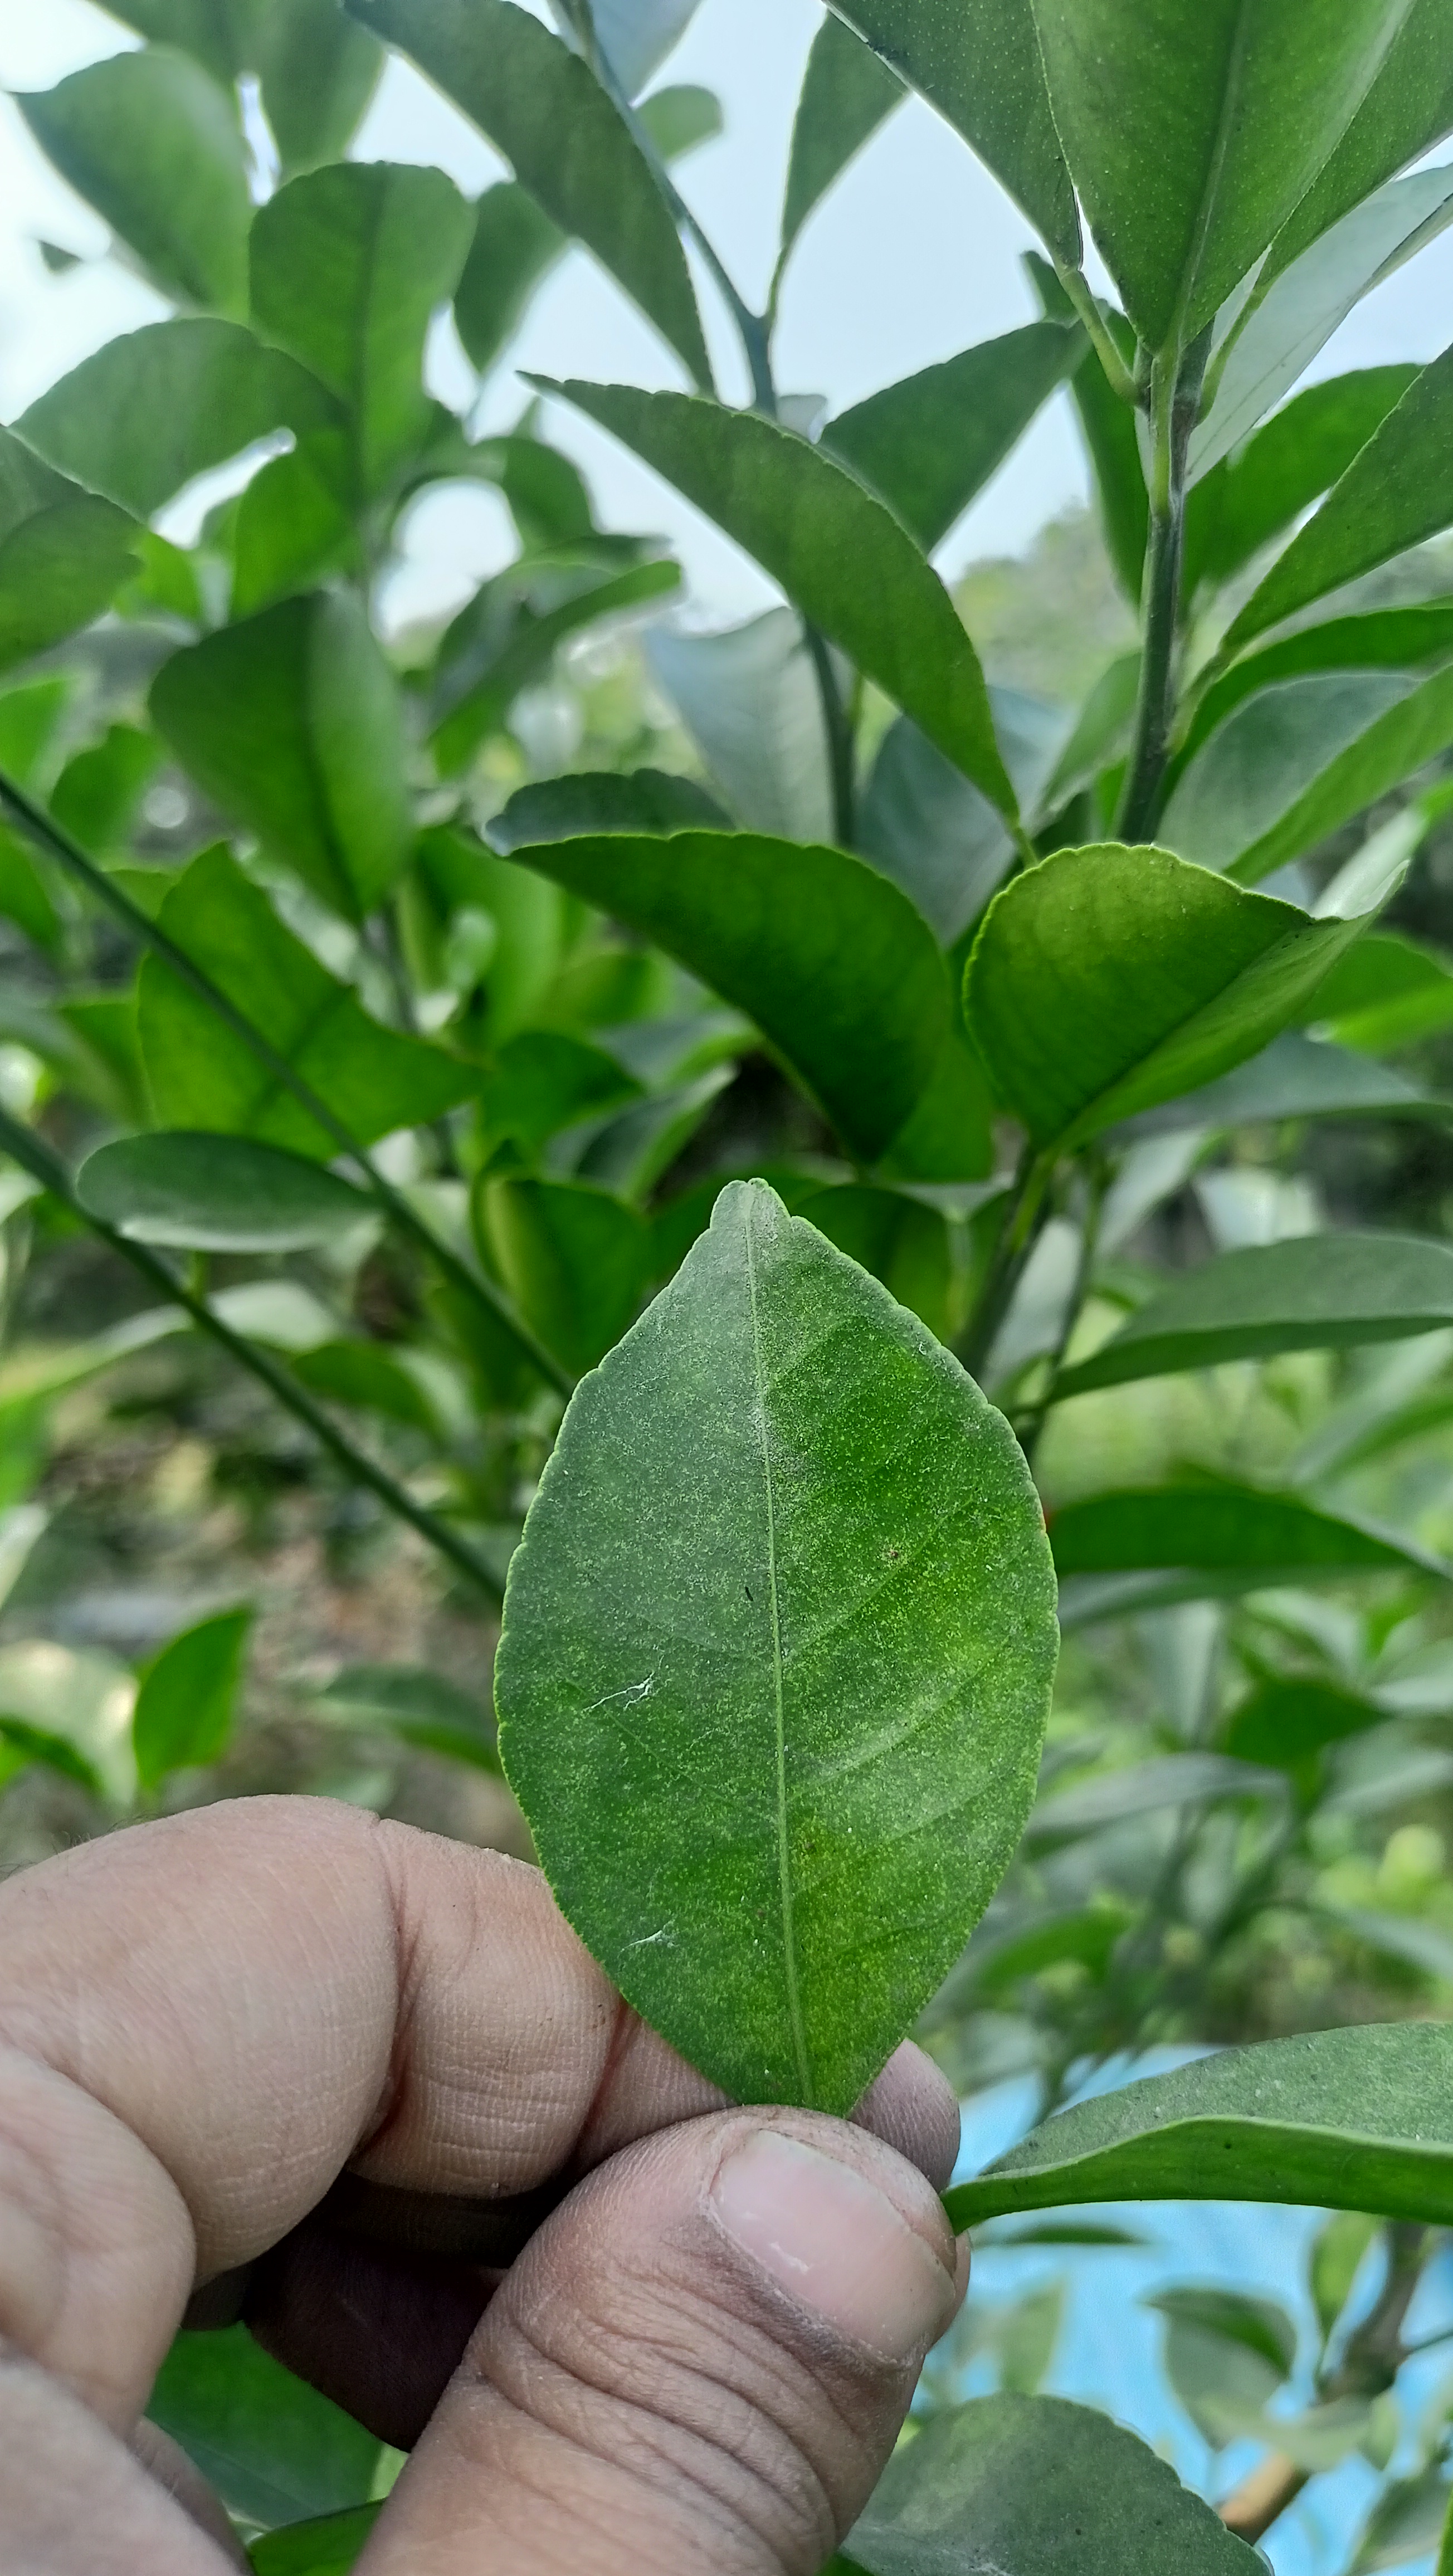
Mandarin leaf variety: China Mishti